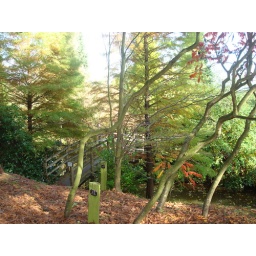
bridge to island in large lake